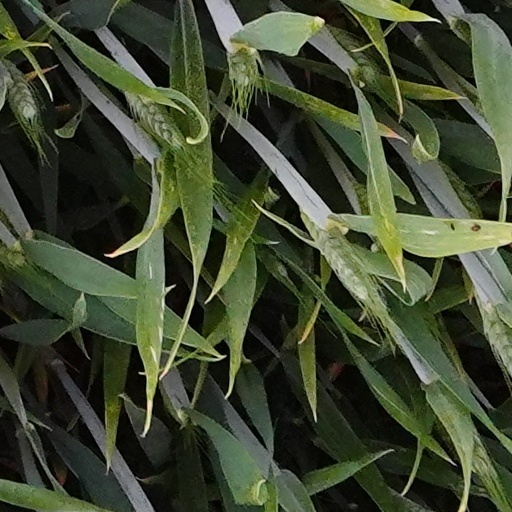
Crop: wheat